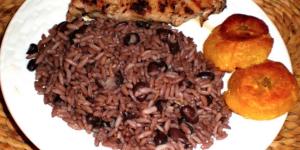
congris cubano